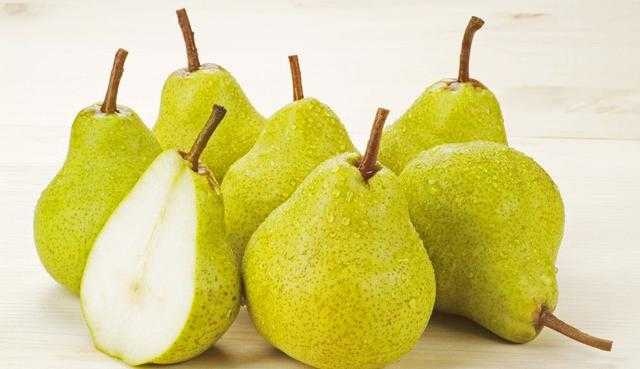
Label: Pear